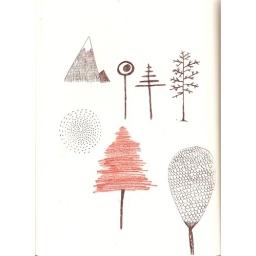
Playing around with patterns, mountains and tree designs when developing the backgrounds for my book 'The Little Bird'.